Kičevo-Poreče dialect

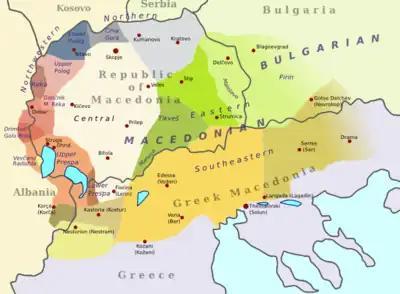
The location of the Kičevo-Poreče dialect among the others Macedonian dialects

The Kičevo-Poreče dialect ("Kičevsko-porečki dijalekt") is a member of the central subgroup of the western group of dialects of Macedonian. The dialect is spoken in a vast area in North Macedonia and mainly in the cities Kičevo and Makedonski Brod. It is also native to the villages of the region Poreče, such as Samokov and those around Kičevo. Because of the migration of the population from Poreče, the dialect is spoken in the region of Polog and in the capital Skopje. The Kičevo-Poreče dialect is closely related to the Prilep-Bitola dialect, Gostivar dialect with which they share many common characteristics. This dialect can be found in many books and novels, and one of the more popular is the novel "Milion mačenici" by Risto Krle. The Kičevo-Poreče dialect has a significantly small number of Serbian and Turkish loan words than the Macedonian dialects.